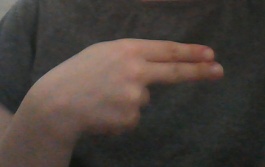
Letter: ain